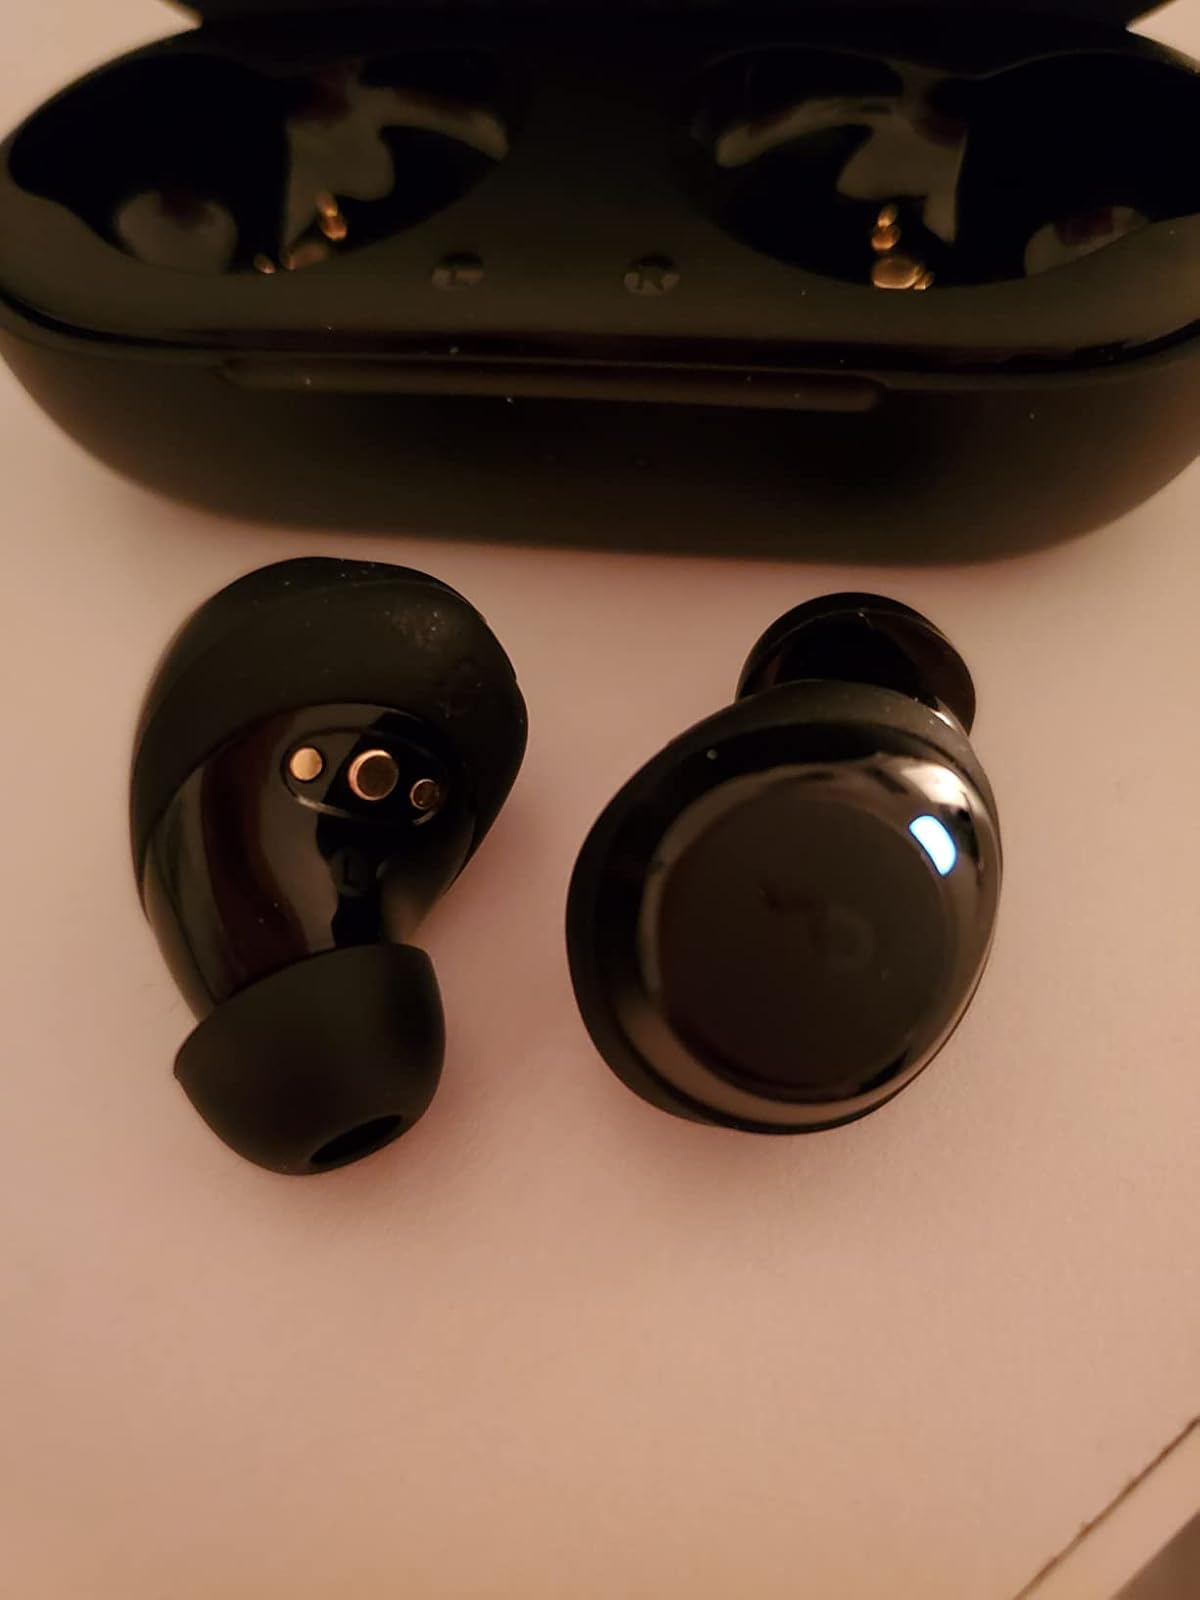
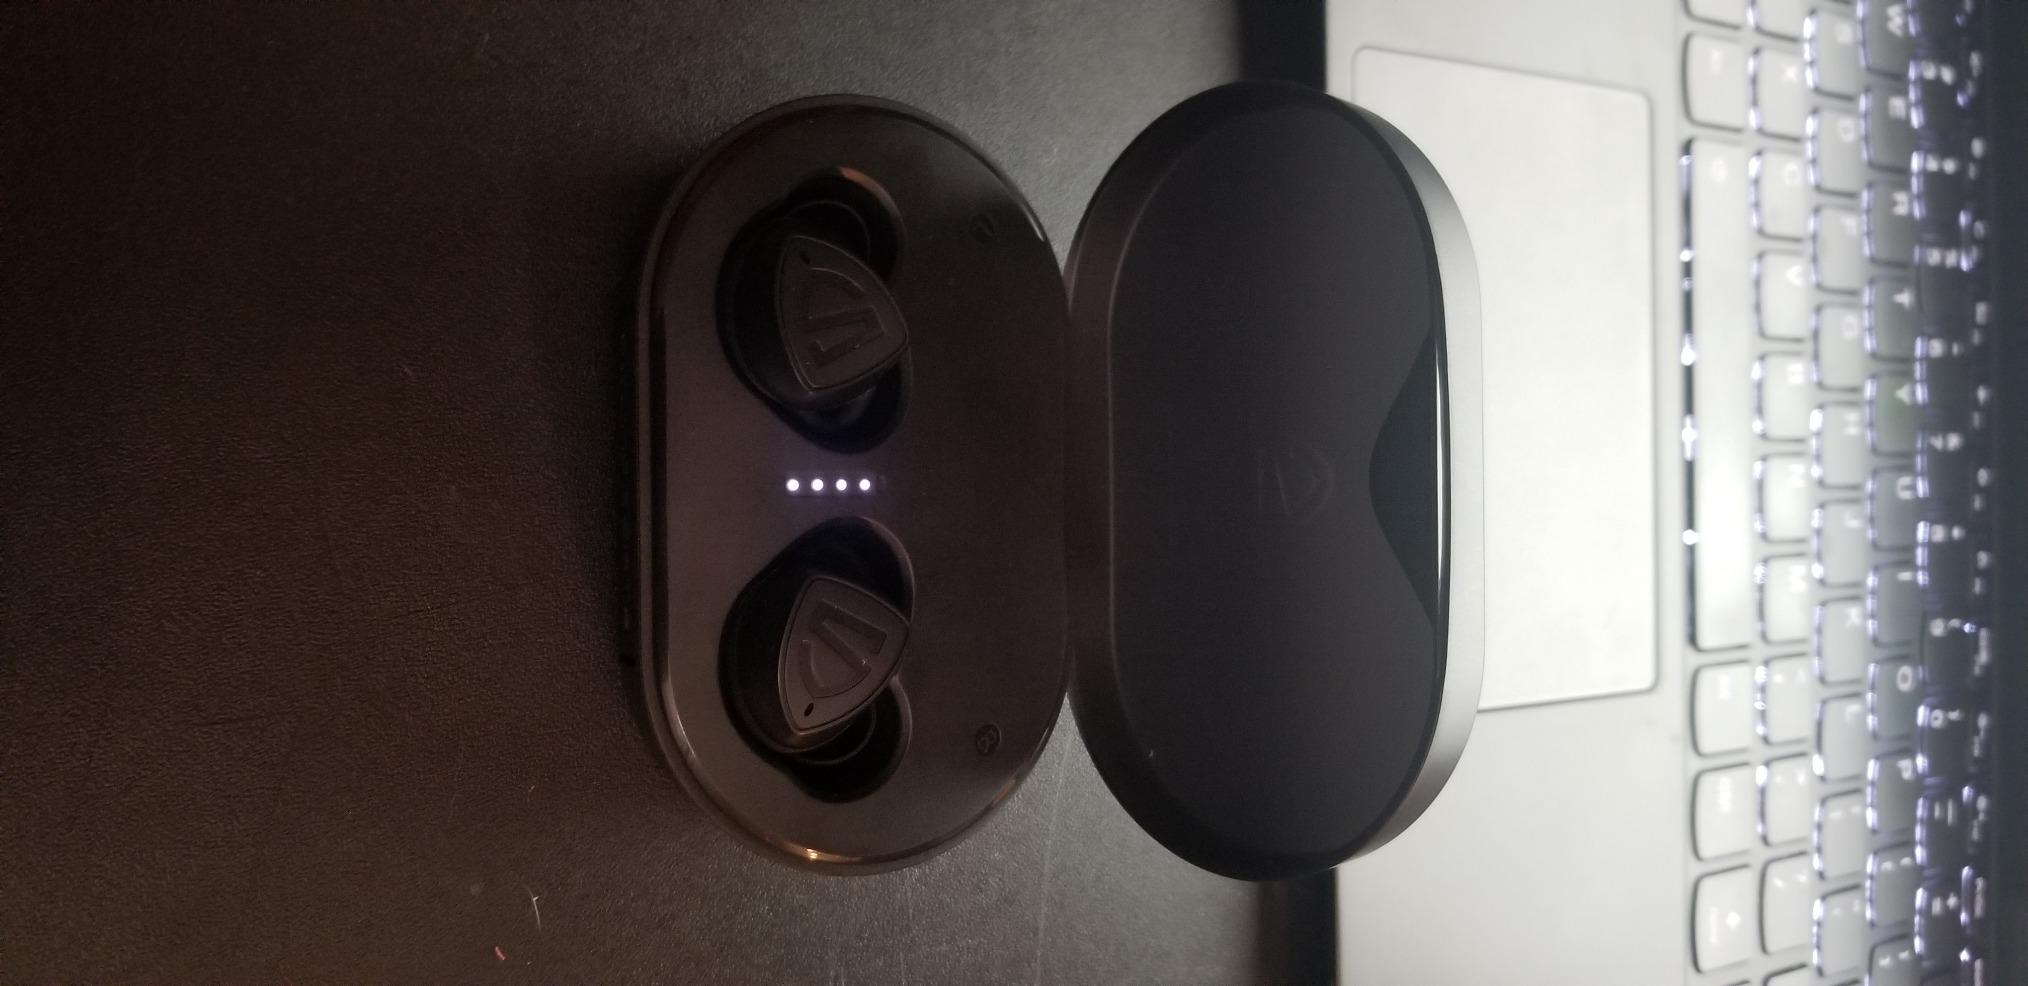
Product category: earbuds
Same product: no